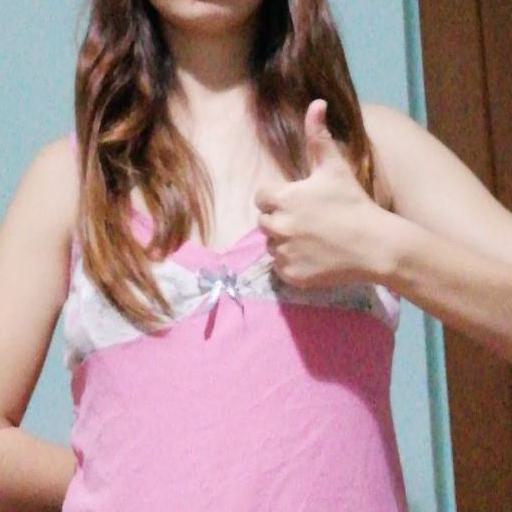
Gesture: like